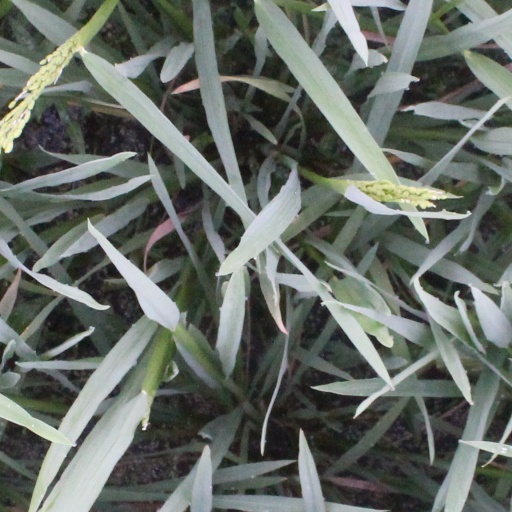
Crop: rice